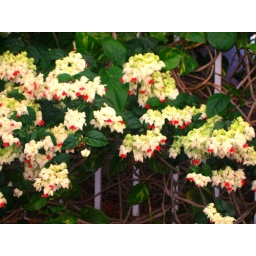
climbing in green light and red